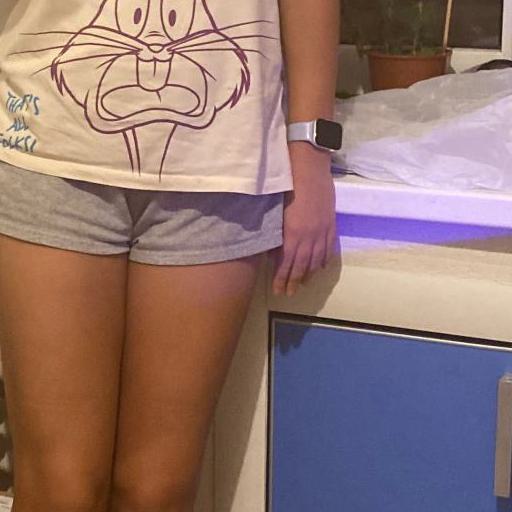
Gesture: no_gesture